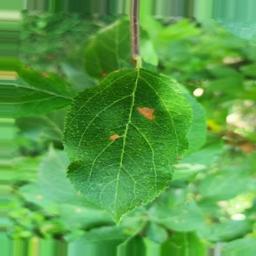
Label: Alternaria